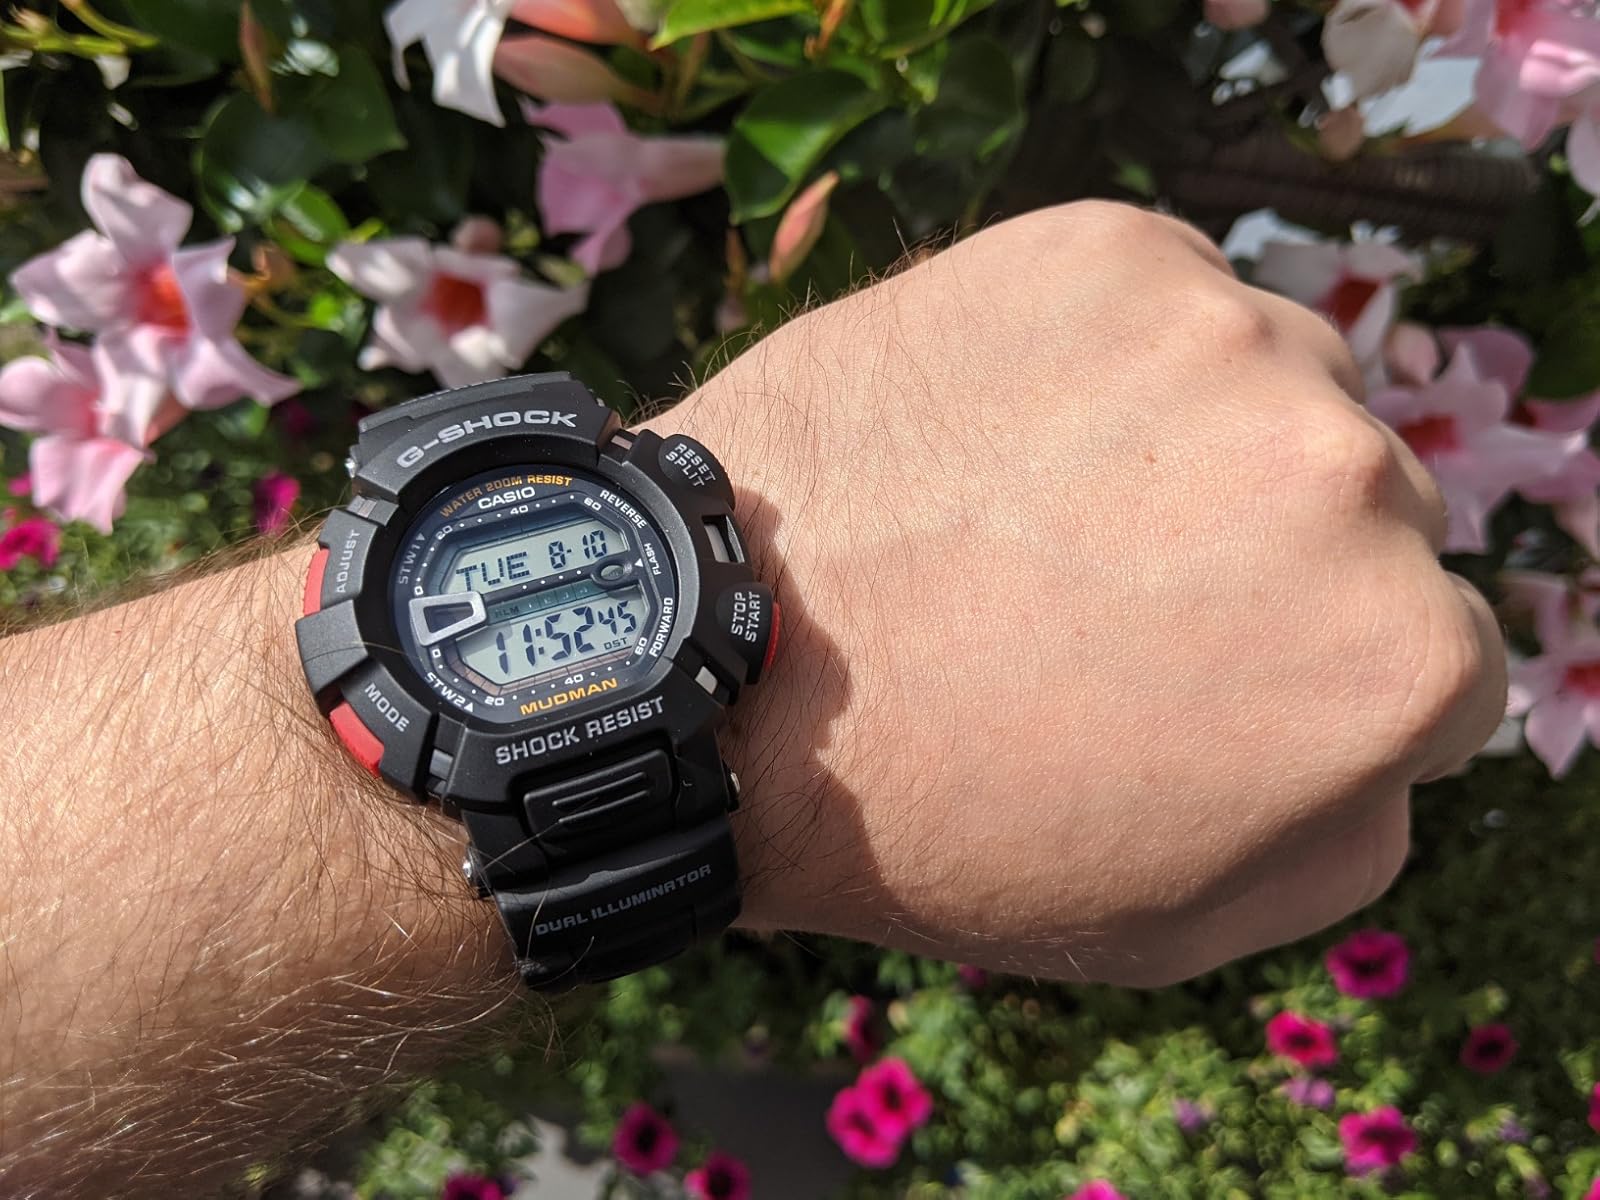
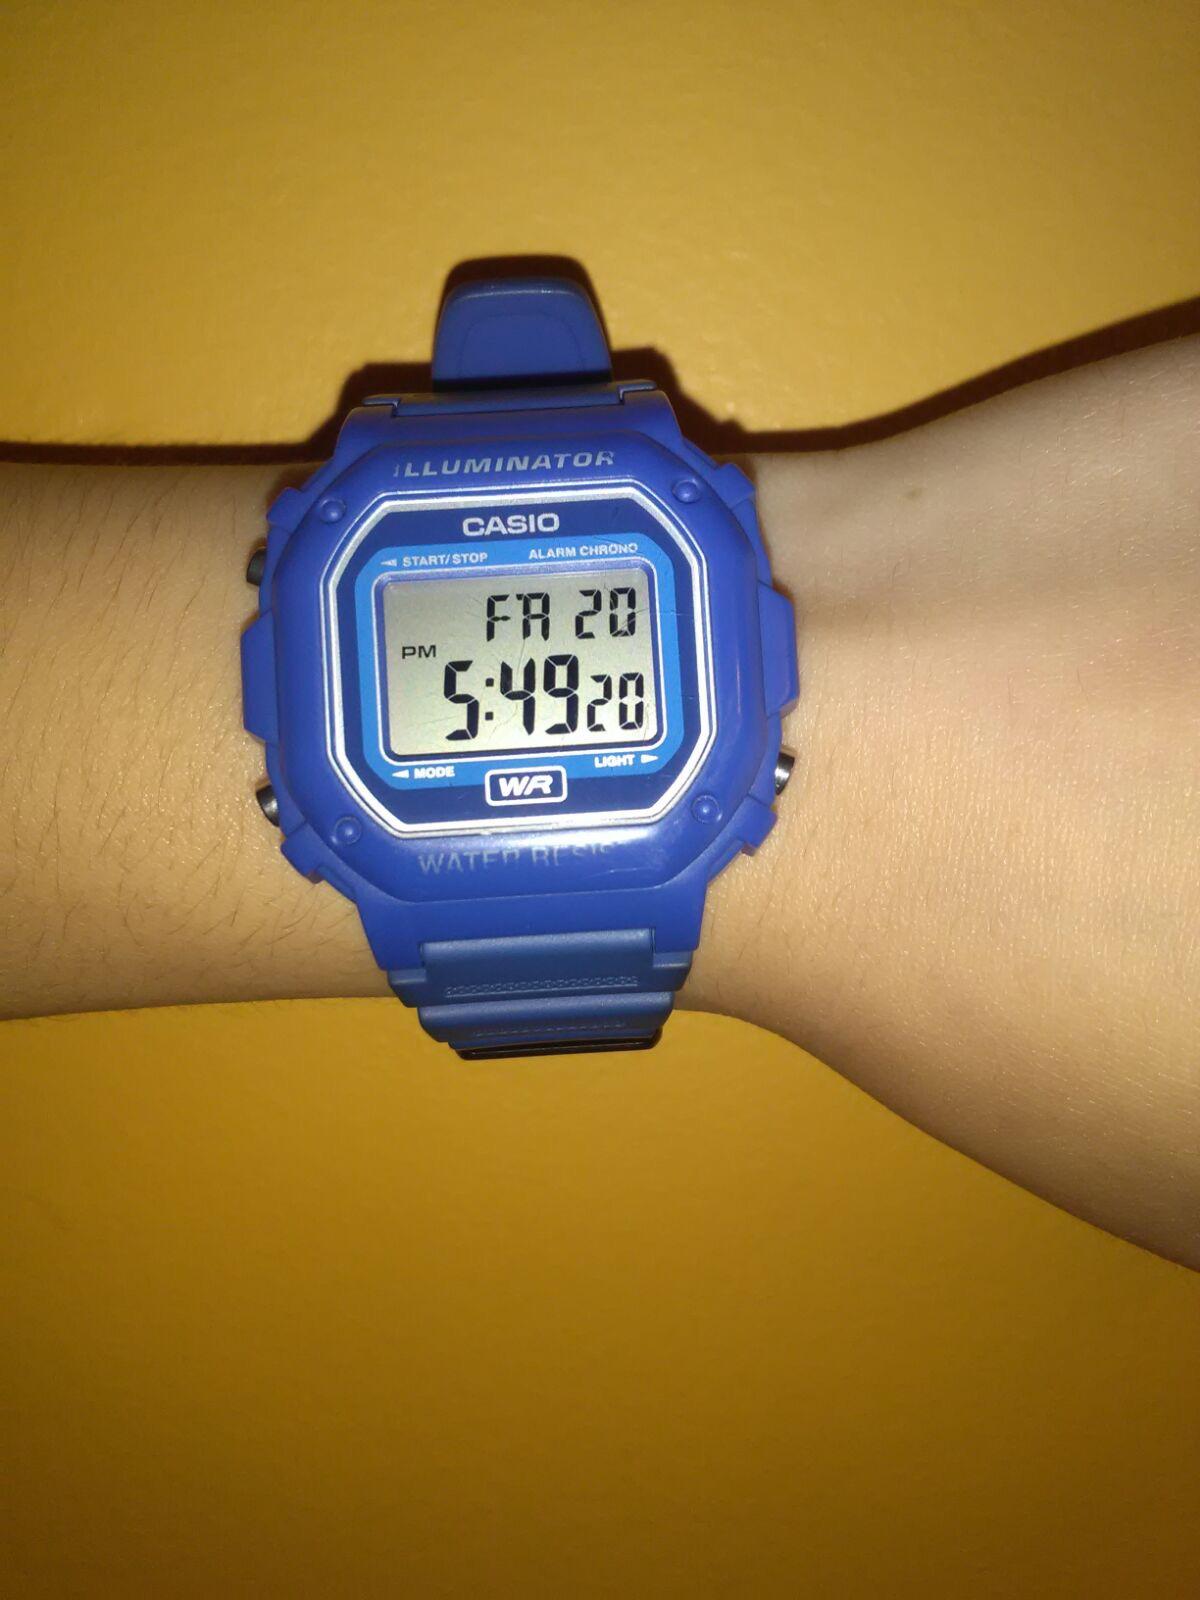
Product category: accessories_watch
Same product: no